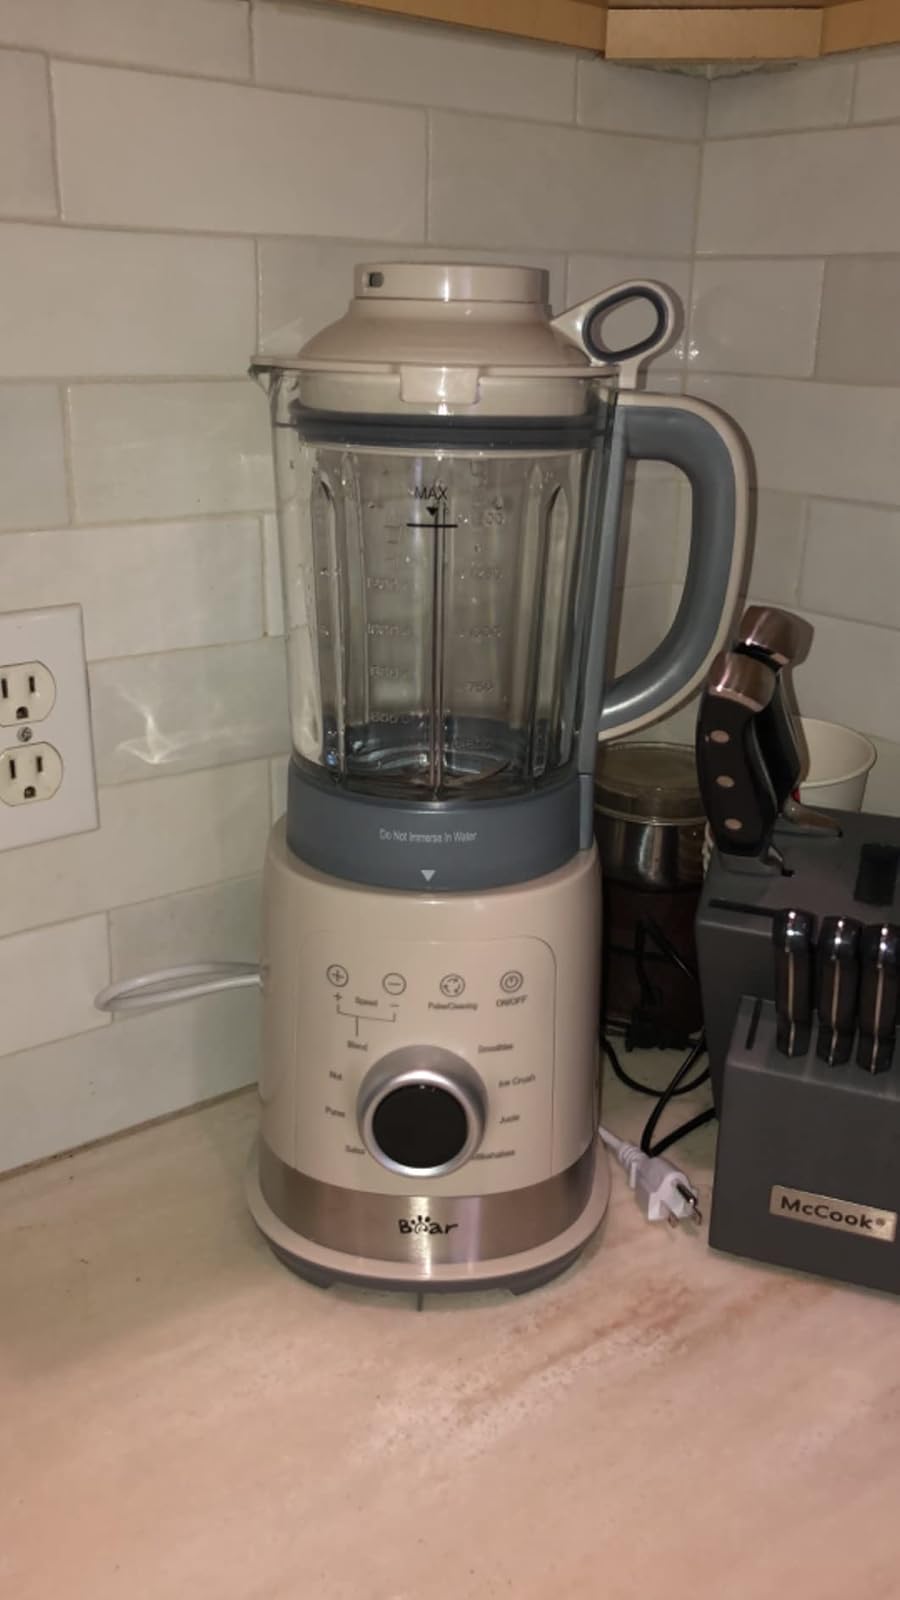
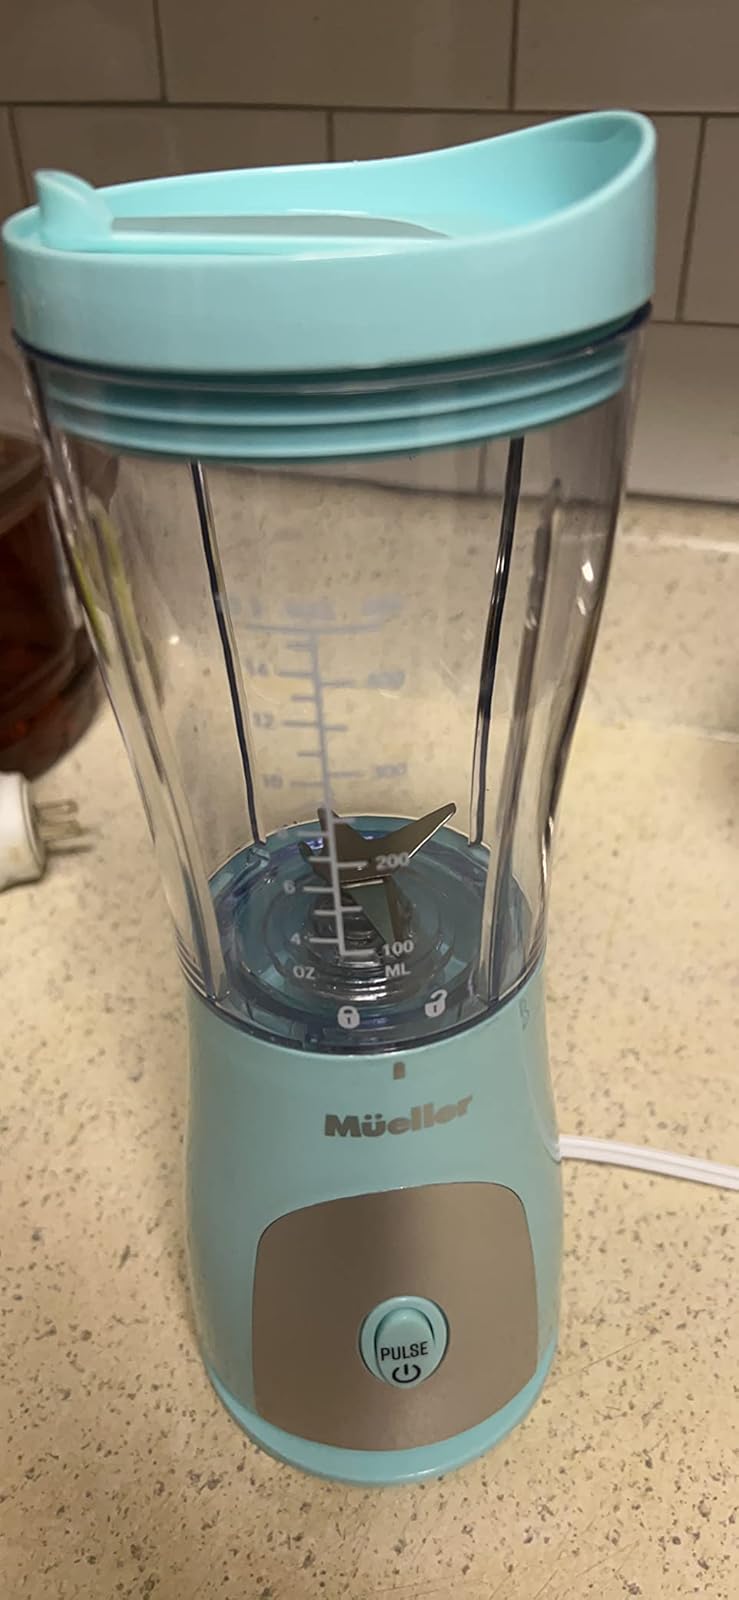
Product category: items_blender
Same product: no